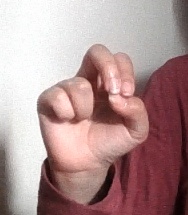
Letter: gaaf